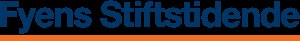
Fyens Stiftstidende / Avisens historie / 2000 - 2010 Aviskrig mod Nyhedsavisen
Den forhenværende version af avisens logo inkluderede en orange streg under navnet i blåt.[7]
Fyens Stiftstidende er et regionalt dagblad, der redaktionelt dækker Fyn og omkringliggende øer, med redaktioner i Odense, Assens, Faaborg, Ringe, Kerteminde, Middelfart, Bogense, Nyborg og Svendborg, hvoraf flere deles med Fyns Amts Avis. Både Fyens Stiftidende og Fyns Amts Avis ejes af mediekoncernen Jysk Fynske Medier.